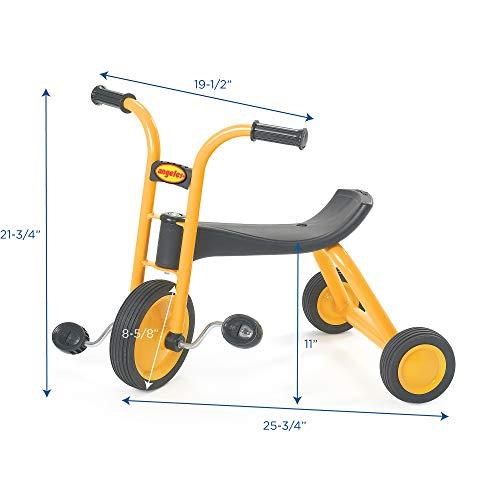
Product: Angeles MyRider Mini Trike Bike, Yellow – Perfect for Beginning Riders Ages 2+, Encourages Active Play, Supports Up to 70lbs., Durable Design, Built-In Safety Features, Comfortable Ride, Solid Tires
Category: Sports & Outdoors | Outdoor Recreation | Cycling | Kids' Bikes & Accessories | Kids' Tricycles
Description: FOR BEGINNING RIDERS: Kids will be excited to grab their helmet and jump on the sleek and modern-designed MyRider Mini Trike.
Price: $159.95
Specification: Product Dimensions:         27 x 22 x 20 inches ; 20 pounds    |Shipping Weight: 23 pounds (View shipping rates and policies)|ASIN: B005C5M3BM|Item model number: AFB3610|    #129    in Kids' Tricycles